Mustelidae

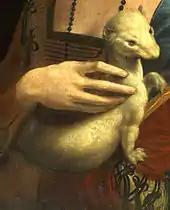
Detail from Leonardo da Vinci's "Lady with an Ermine", 1489–1490

Several mustelids, including the mink, the sable (a type of marten), and the stoat (ermine), possess furs that are considered beautiful and valuable, so have been hunted since prehistoric times. From the early Middle Ages, the trade in furs was of great economic importance for northern and eastern European nations with large native populations of fur-bearing mustelids, and was a major economic impetus behind Russian expansion into Siberia and French and English expansion in North America. In recent centuries fur farming, notably of mink, has also become widespread and provides the majority of the fur brought to market.